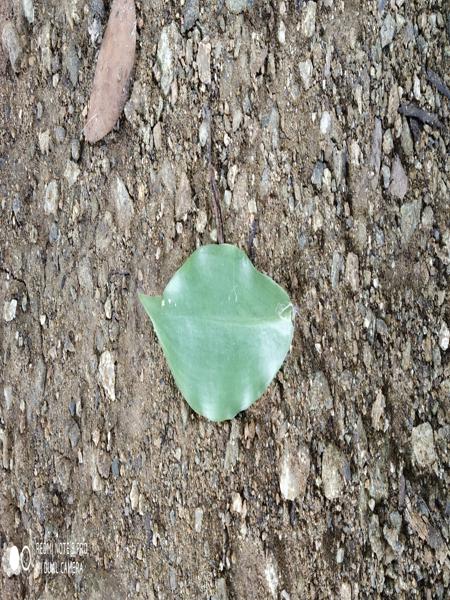
Plant: Insulin